Heparan sulfate analogue

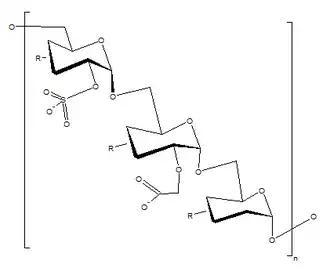
Structure formula of a heparan sulfate analogue subunit such as OTR4120 with a glucose subunit based backbone

Several Heparan sulfate analogues (also known as ReGeneraTing Agents, RGTA) have been developed from a poly glucose backbone. One named OTR4120 is a 85KD biopolymer and used for topical or ophthalmological application and marketed under the name CACIPLIQ20 or CACICOL20, respectively. Heparan sulfate analogues will occupy the free heparan sulfate binding sites on ECM macromolecules like collagen, fibronectin and laminin that become available following heparan sulfate degradation.